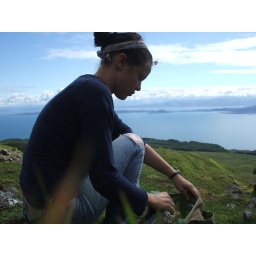
Stor mountain in sky